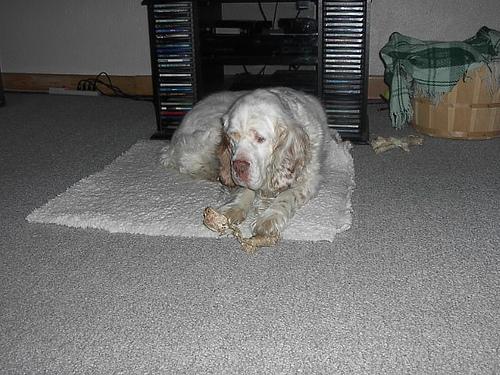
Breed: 235-n000097-clumber